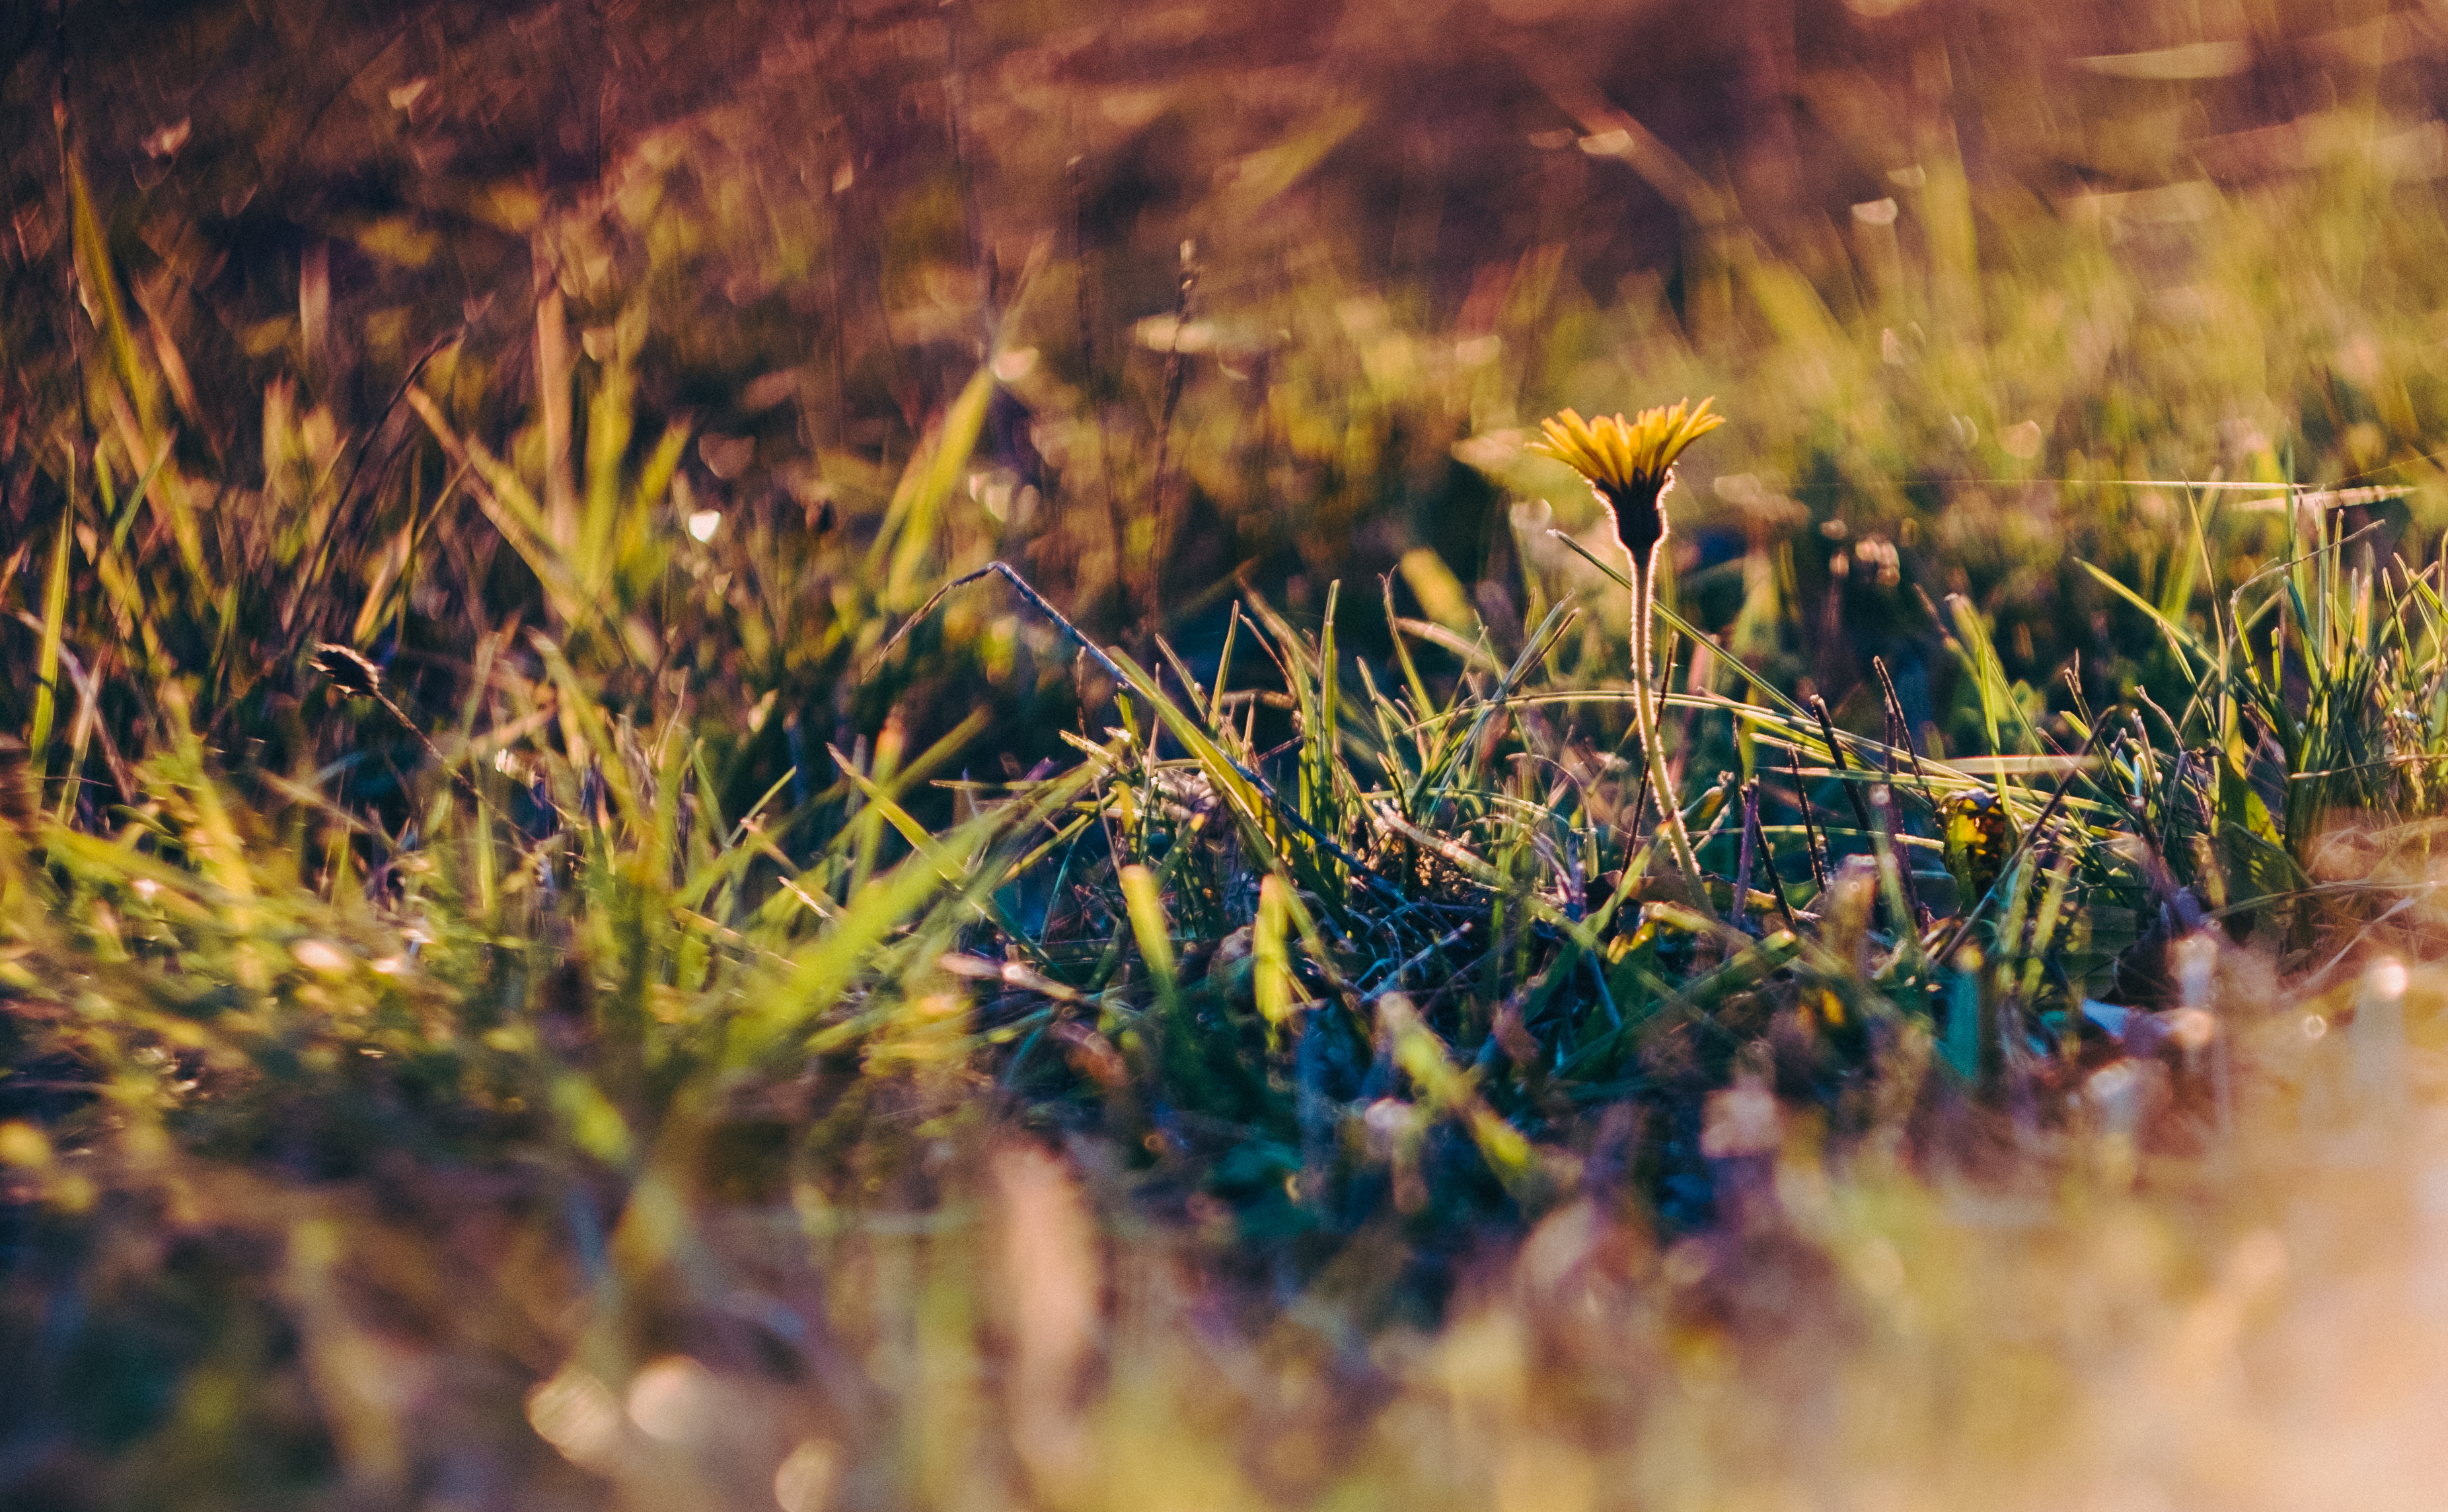
tree, nature, grass, plant, sun, lawn, photography, vintage, meadow, prairie, retro, sunlight, morning, leaf, flower, wildlife, green, autumn, soil, botany, flora, season, wildflower, art, dream, vivid, wetland, beauty, kunst, sonne, bayern, bavaria, wonder, natur, fuji, good, woodland, gelb, habitat, mood, xpro1, helios, melancholy, wiese, wonderful, oberpfalz, regenstauf, trauma, dreaming, aspiration, hoffnung, drackenstein, stimmung, perfect, gr n, macro photography, sch nheit, gesundheit, baume, gute, siebziger, laune, wunder, wundervoll, melancholisch, 70es, psychohygiene, psychische, natural environment, grass family, land plant